Rabanus-Maurus-Gymnasium

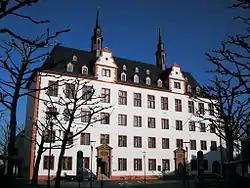
Domus Universitatis

The school was founded as a Jesuit school in Mainz on 9 December 1561 and was originally called the ' (Prince-Electoral College of the Society of Jesus). Between 1618 and 1782 the school was co-located with the university in the "Domus Universitatis". In 1773/1774, under the aegis of Emmerich Joseph von Breidbach zu Bürresheim, the school was reformed in line with the ideals of the Age of Enlightenment and was given the name ' (Prince-Electoral Mayencian Emmerichian Gymnasium).